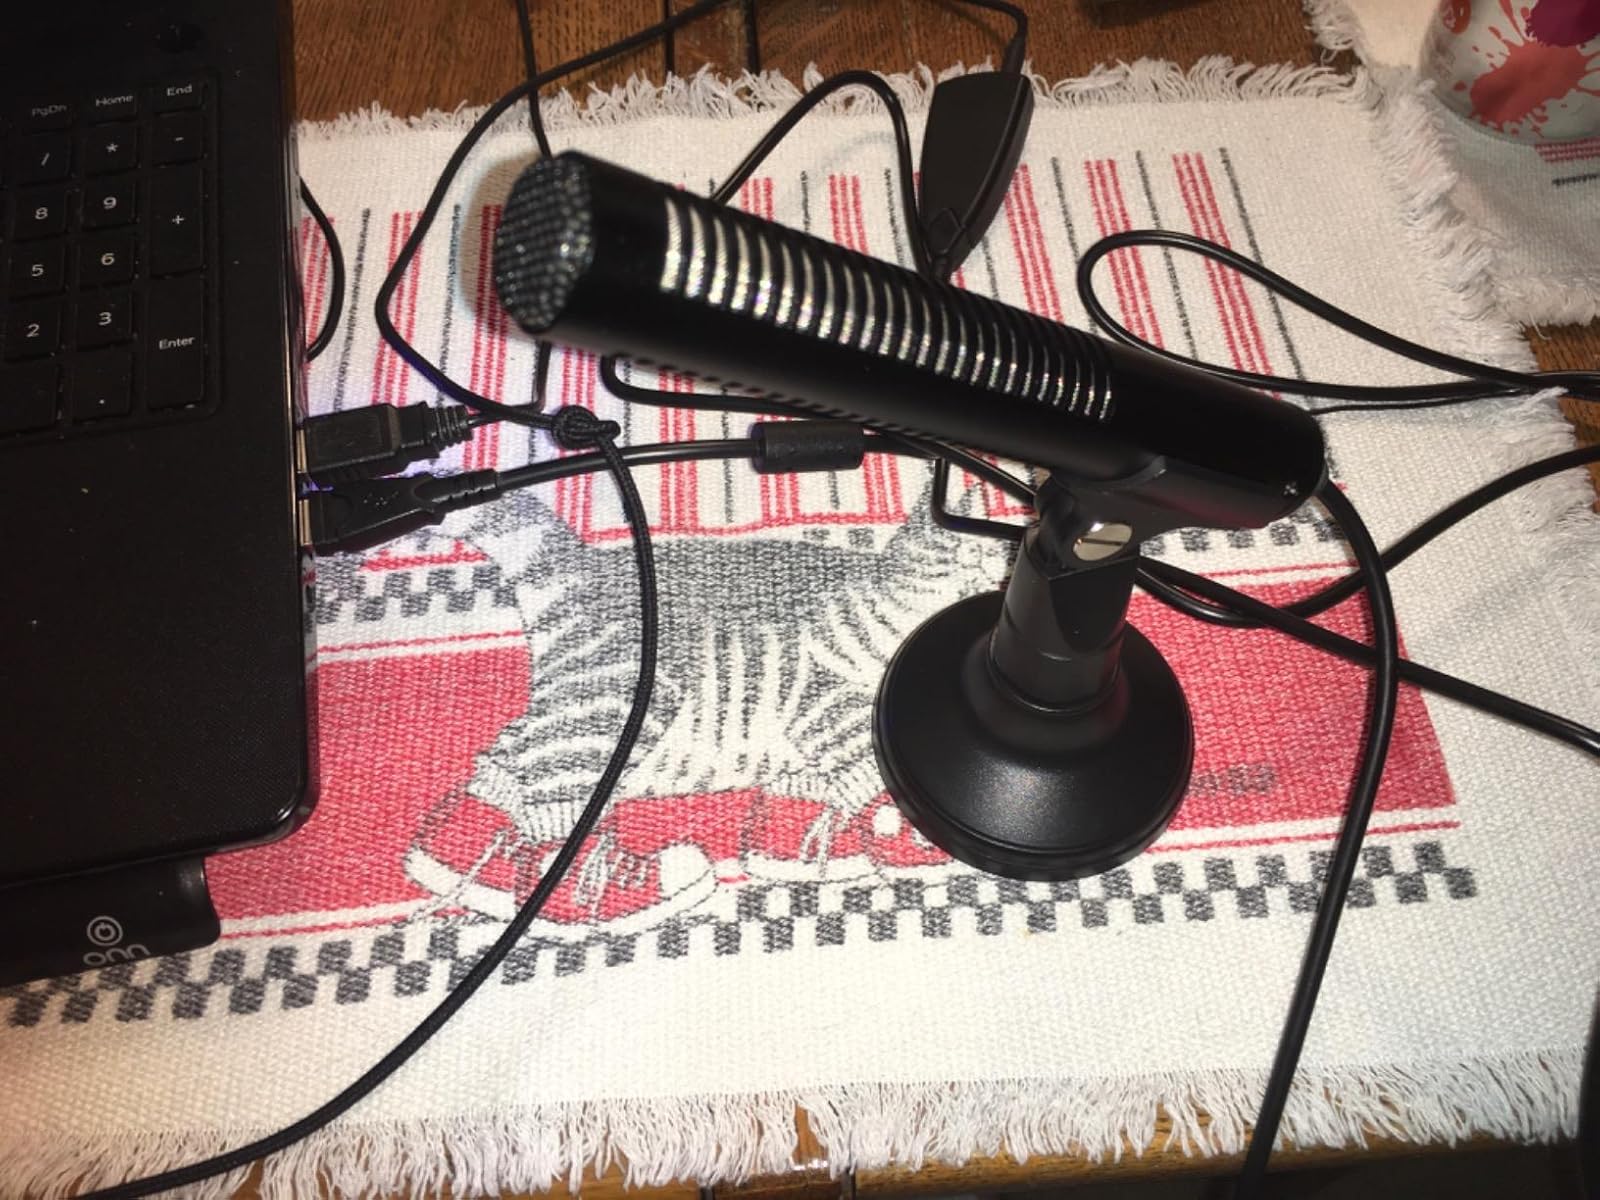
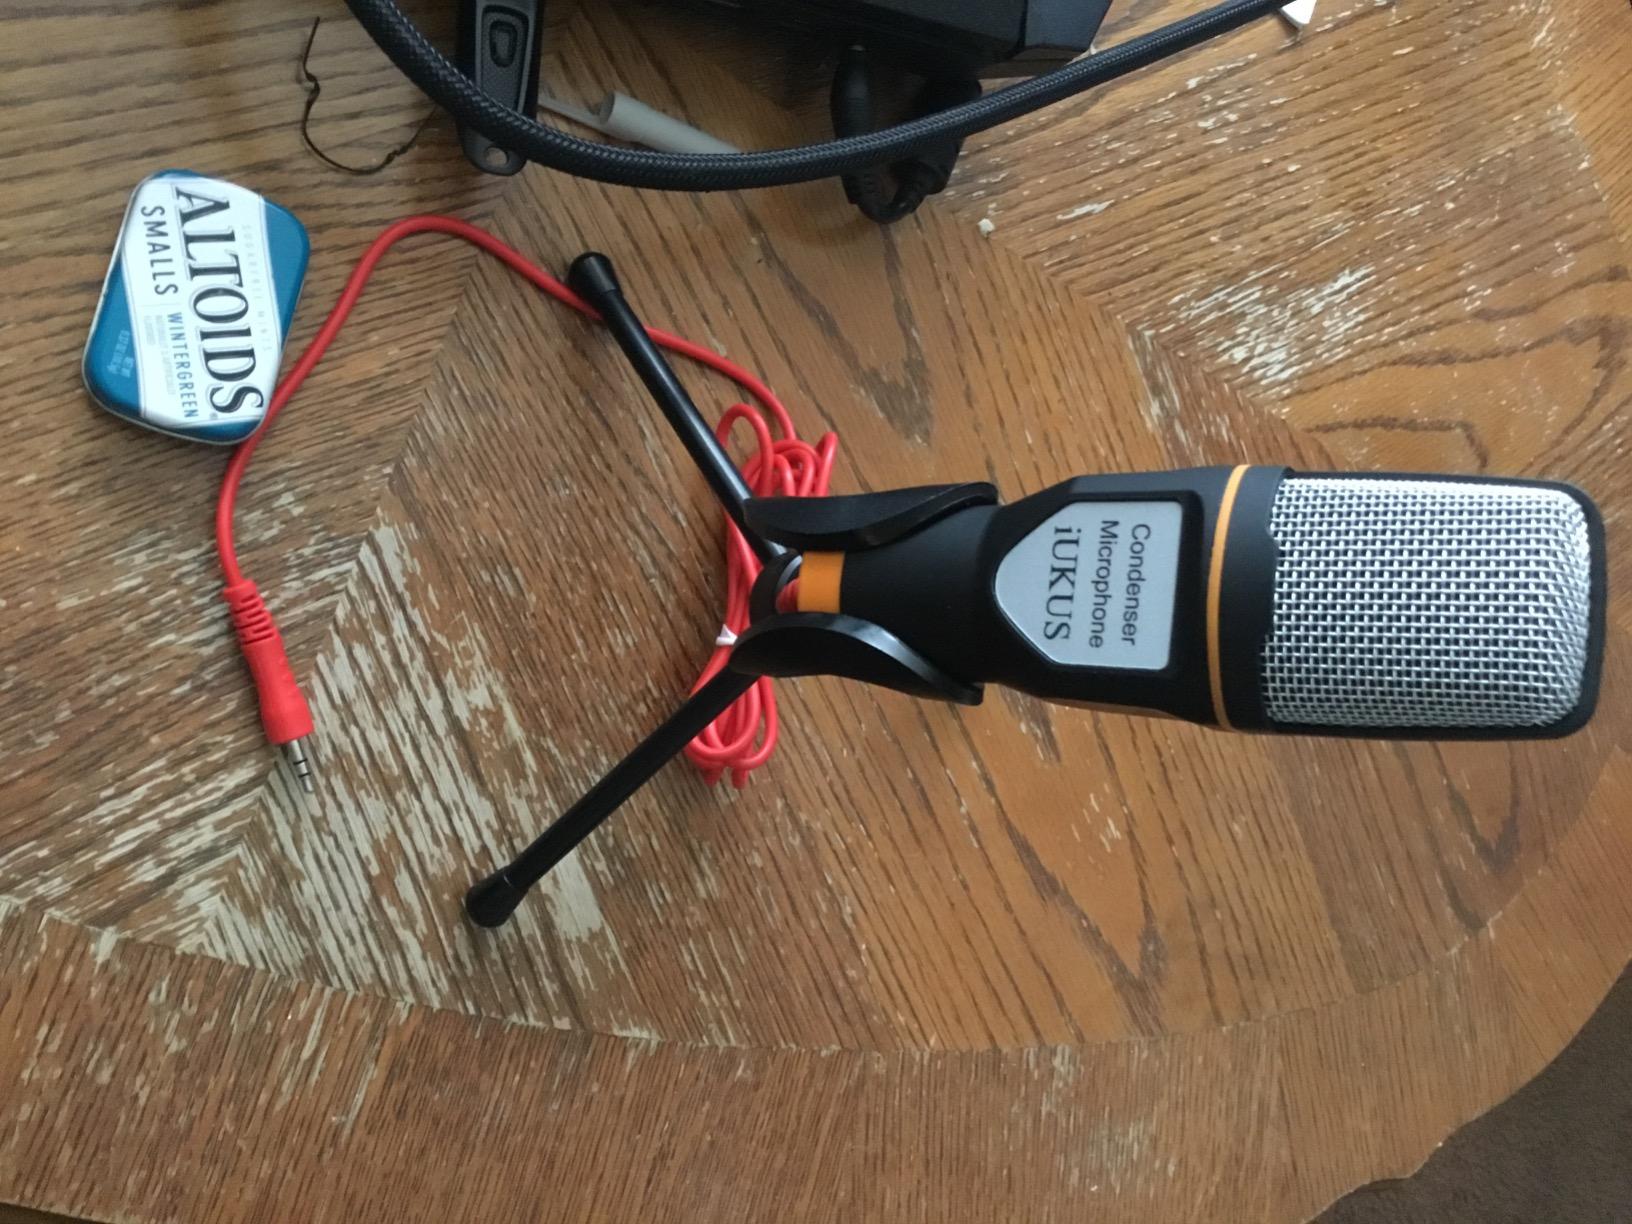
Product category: microphone
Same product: no